Nick Bertozzi

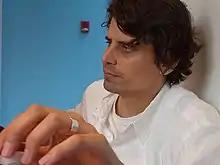
Bertozzi at the Stata Center at MIT in 2006

Nick Bertozzi (born May 26, 1970) is an American comic book writer and artist, as well as a commercial illustrator and teacher of cartooning. His series "Rubber Necker" from Alternative Comics won the 2003 Harvey Awards for best new talent and best new series. His project, "The Salon" (published by St. Martin's Press), examines the creation of cubism in 1907 Paris in the context of a fictional murder mystery.